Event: Nepal Earthquake
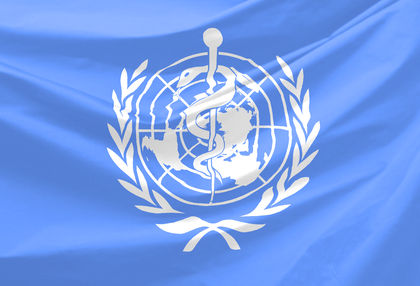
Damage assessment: no_damage